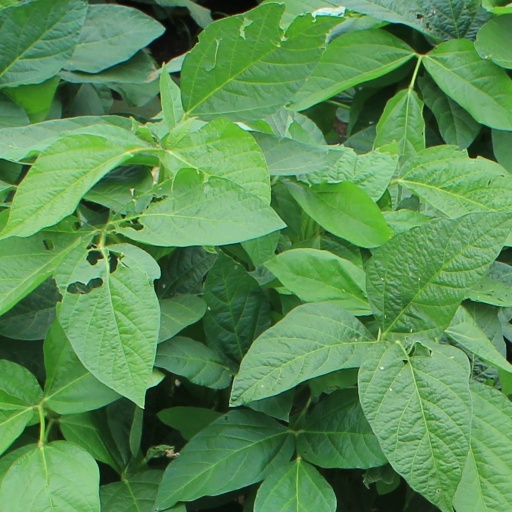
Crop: soybean